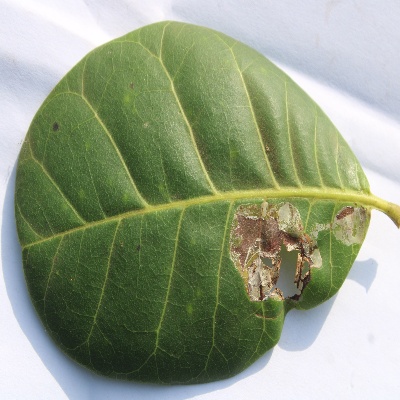
Crop: Cashew
Condition: leaf miner